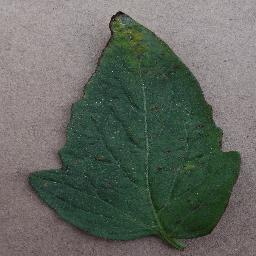
Label: Tomato___Bacterial_spot